Question: Please indicate a possible affordance area of the jump_skateboard that can be used for standing on
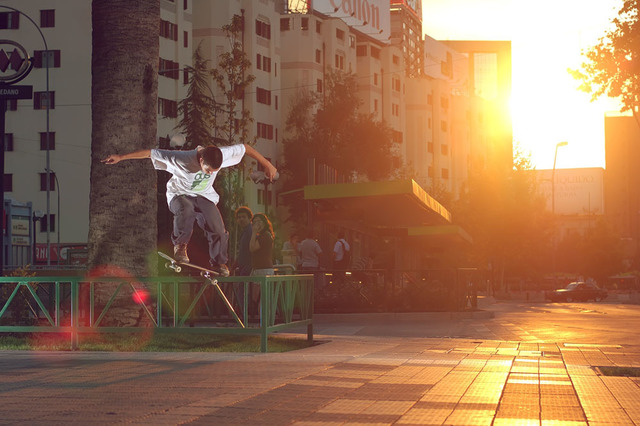
Answer: [153.042, 249.795, 226.621, 287.374]